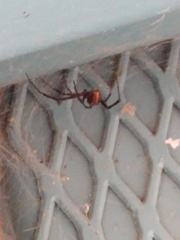
Species: Lactrodectus_hesperus